Aliens (film)

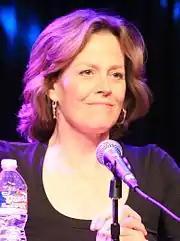
Critics were divided about "Aliens" intense action and horror, but consistent in their praise for Weaver's (pictured in 2016) performance.

"Aliens" opened to generally positive reviews. It appeared on the cover of the July 28, 1986, edition of "Time" magazine, which called it "The Summer's Scariest Movie". Audience polls by CinemaScore gave the film an average grade of "A" on an scale.